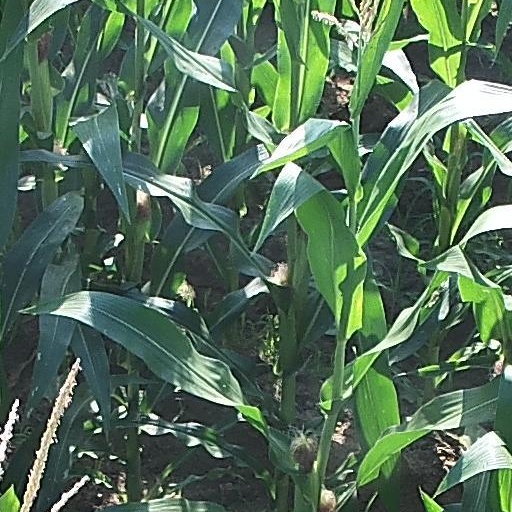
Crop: maize; corn